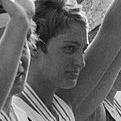
Age: 28